Yes/no question

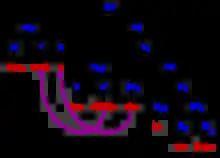
Example in Dutch of subject verb inversion from a statement to a yes–no question

In Hindi-Urdu (Hindustani), yes–no questions have rising intonation on the verbal complex, whereas declaratives generally have falling intonation. Unlike English, they do not involve inversion of the finite verb. Yes–no questions optionally co-occur with the wh-word क्या ("kyā") [PQP – polar question particle]. The presence of the polar particle क्या ("kyā") does not make the characteristic prosody optional.